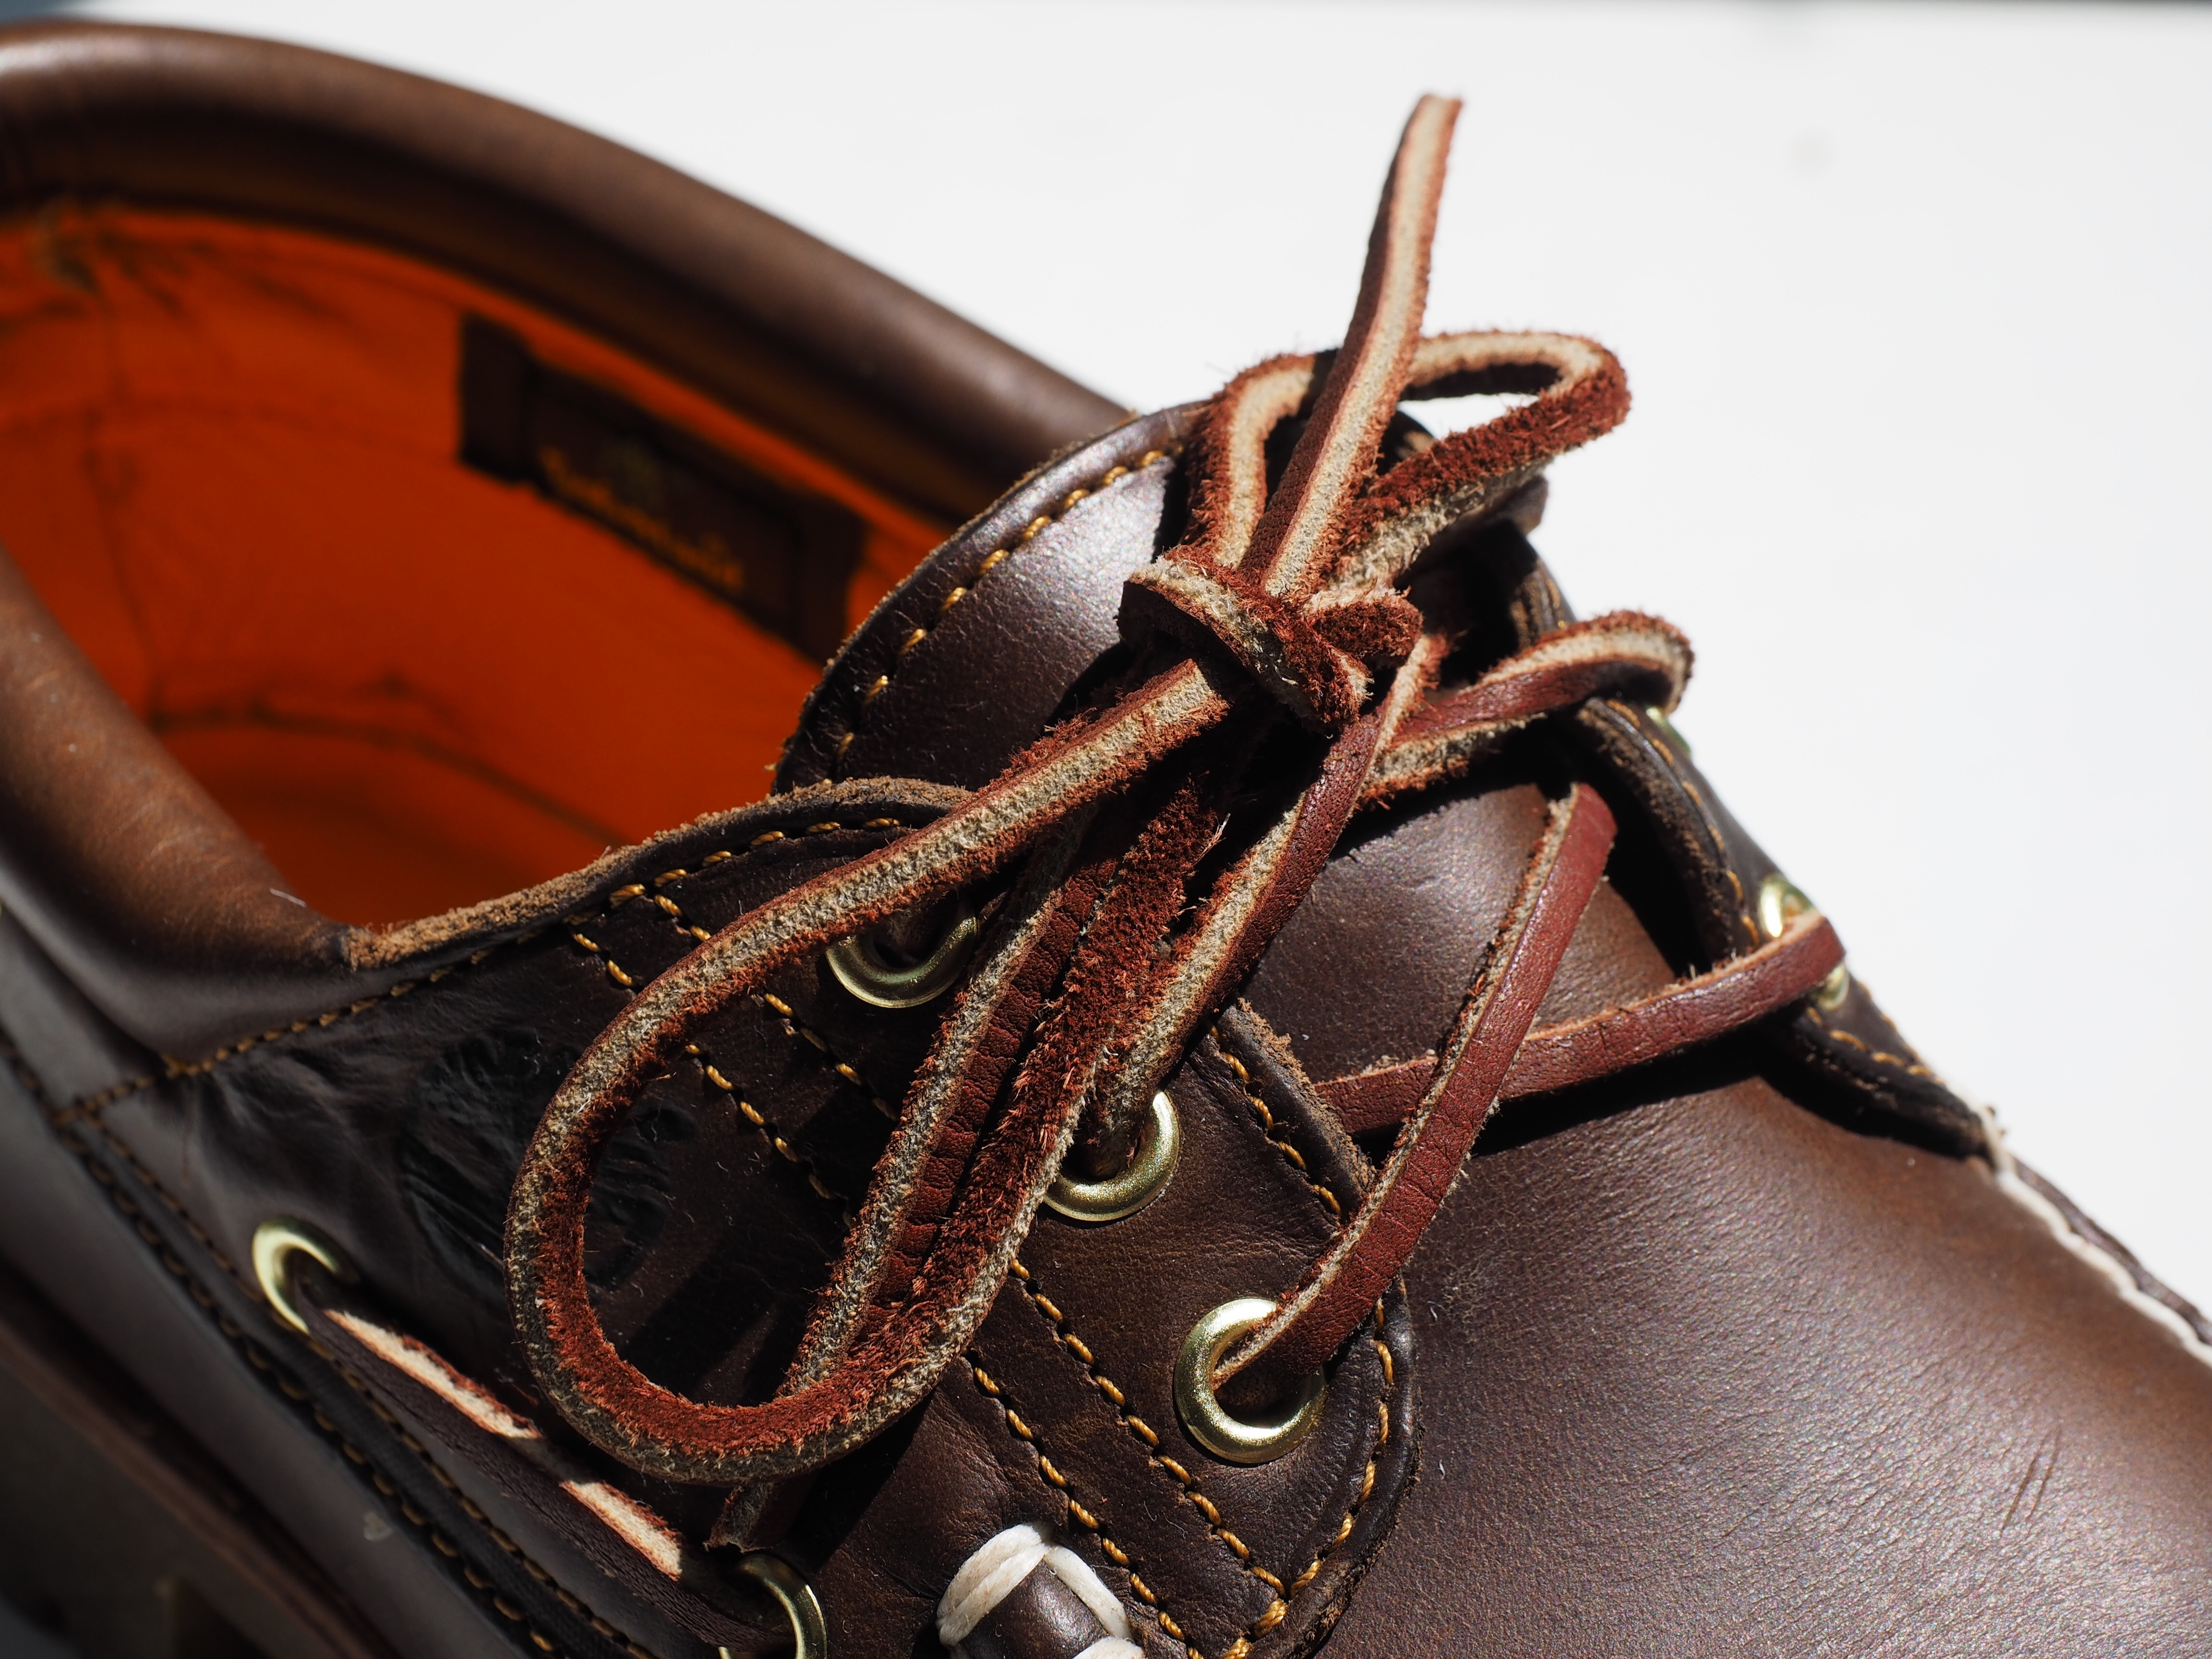
shoe, leather, brown, bag, rein, handbag, shoelace, bridle, textile, footwear, knot, loop, leather shoes, men shoes, fashion accessory, timberland, constricted